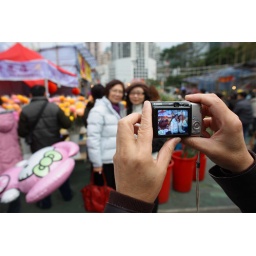
At the annual flower market in Hong Kong, more photos were taken then flowers being bought.